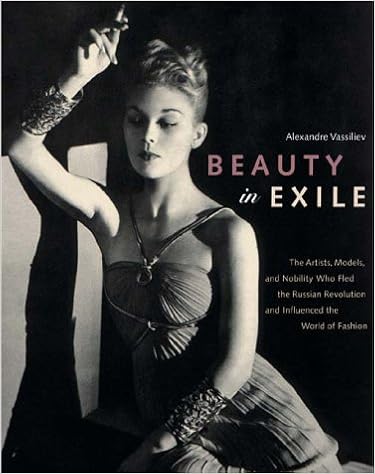
Beauty in Exile: The Artists, Models, and Nobility who Fled the Russian Revolution and Influenced the World of Fashion
Category: Books
From Library Journal This unique, first-of-its-kind treatment of the influence of Russian migr s upon women's fashions during the early 20th century is breathtaking in depth and scope. Enhanced by over 840 black-and-white photographs and illustrations, the text describes successful accomplishments of dozens of Russian houses of couture prolific during the 1920s and 1930s in Paris, Constantinople, Berlin, and Harbin in far-off China. Forced to support themselves, noble Russian refugees employed what they knew best: elegance, style, and good taste. One, Valentina, found success in the United States, dressing Garbo and other film actresses. Characteristic Russian decorations and embroideries derived from Slavic and Eastern sources excited wealthy clientele who had been primed for things " la Russe" even before the Revolution by the dazzling exports of Diaghilev's Ballets Russes and Art Moderne, the Russian version of Art Nouveau. Erte, the fashion illustrator, and beautiful and elegant women who modeled added to the richness of culture contributed by Russians to the modern history of fashion. The author is himself a costume and set decorator and fashion historian. This absorbing book is essential for all public and academic fashion and design collections and will be of interest to Slavic and Russian studies students. Very highly recommended.DTherese Duzinkiewicz Baker, Western Kentucky Univ. Libs., Bowling Green Copyright 2001 Reed Business Information, Inc. From Booklist Before and after the Russian Revolution, thousands of Russian emigres fled for their lives to the European capitals. The wealthiest and most cultured of this very wealthy and cultured set arrived (and usually remained) in Paris, often bringing with them pieces of the lavish life they led in Moscow, St. Petersburg, and beyond. Their exotic patterns, often inspired by oriental themes, sometimes in the form of curtains and sofa covers, were the last vestiges of the court life they once held so dear. Many of these emigres had to find work for the first time in their lives, and they turned to what they knew best--the world of fashion. This comprehensive work shows in astonishingly beautiful photographs the fashion and influence that the emigre communities had on the rest of the world and on what the rich and famous would wear for decades. Vassiliev's work not only chronicles the world of their fashion but also is a comprehensive look at emigre communities themselves. Michael Spinella Copyright © American Library Association. All rights reserved
Features: Russians fleeing from the chaos that followed the revolution of 1917 brought with them styles in fashion that led to a craze for Oriental and exotic clothing, decorated with pearls, silks, and embroidery, which influenced Western culture, not only in popular couture, but the costumes worn by performers at the ballet, modern dance and theater, all illustrated here in copious b&w reproductions. Fashion historian and costume and set designer Vasilliev narrates the history of the Russian emigration in Istanbul, Paris, Berlin, and the eastern Russian port of Harbin, before detailing, chapter by chapter, the fashion houses set up by TmigrTs, various cloth designers, Russian handicrafts, and Russian models from WWI into the 1950s. Annotation c. Book News, Inc., Portland, OR (booknews.com)